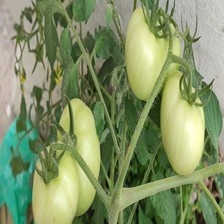
Label: tomato